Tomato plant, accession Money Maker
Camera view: bottom (45 deg); turntable rotation: 300 degrees
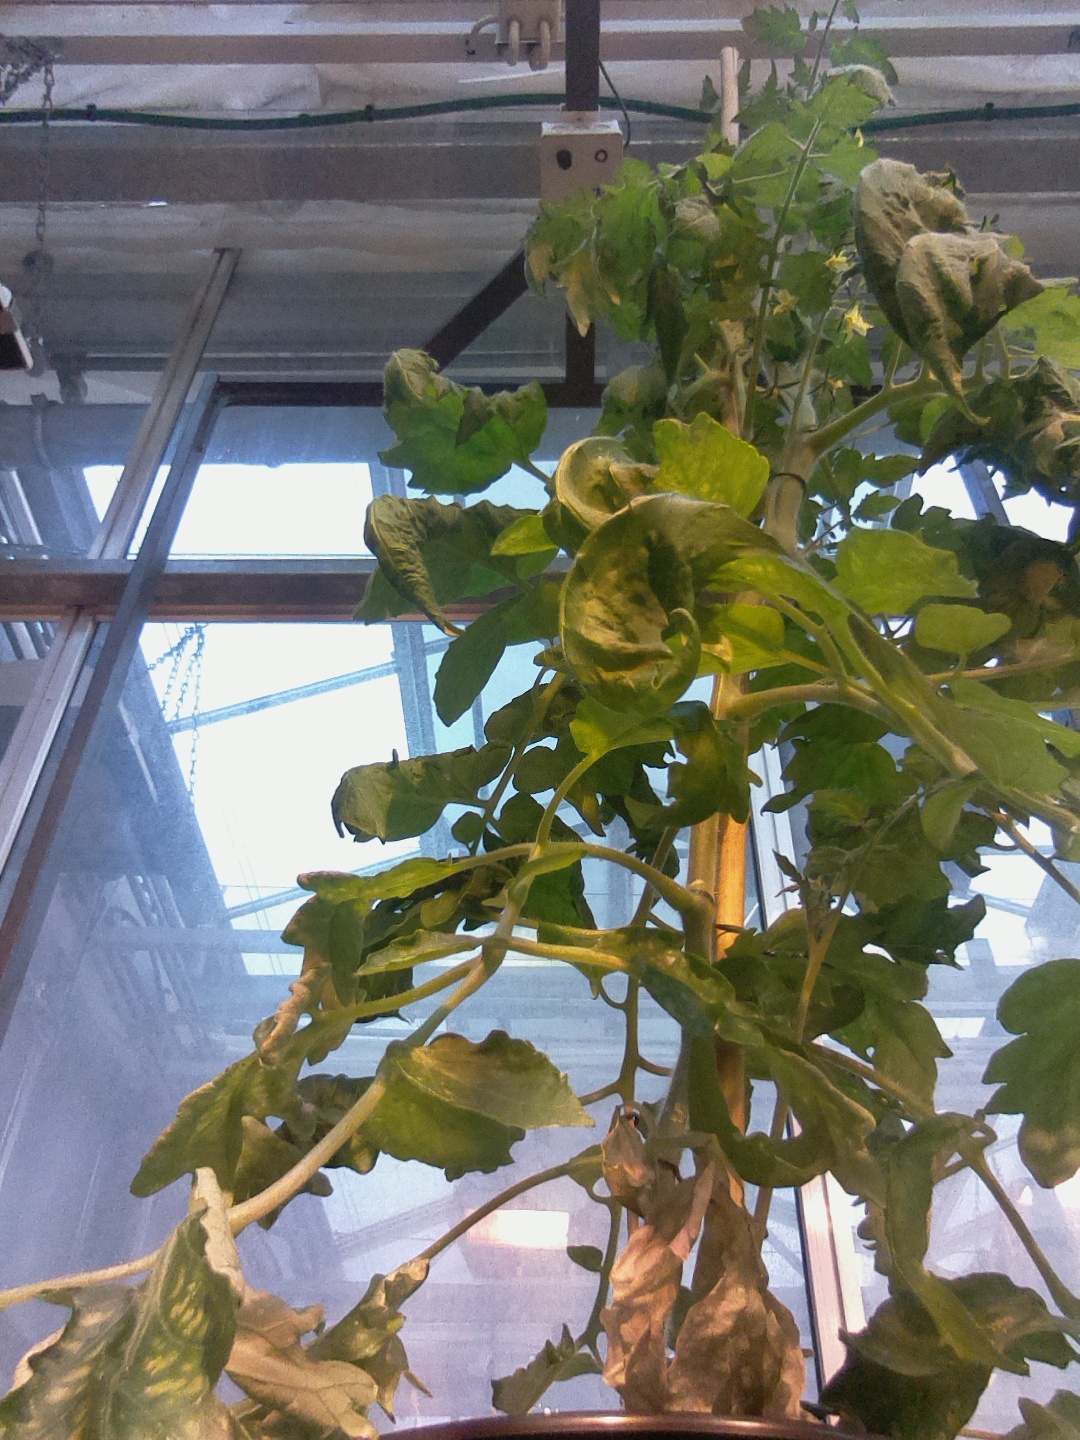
BBCH growth stage 67: Full flowering, 70%-80% of flowers open, more petals falling